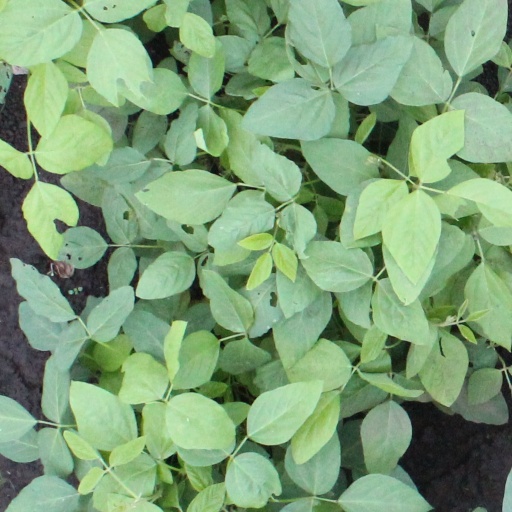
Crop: soybean